Kettering, Thrapston and Huntingdon Railway

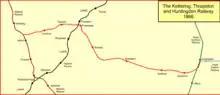
The Kettering, Thrapston and Huntingdon Railway

The route of the Great Northern Railway (GNR) between London and Peterborough via Huntingdon was completed in 1850. Later part of the Midland Railway main line came into use in 1857, between Hitchin and Leicester. For the time being the Midland Railway trains used the GNR's King's Cross station in London. Huntingdon had been approached from the east by the Lynn and Ely Railway, which projected an extension of its line from Ely to St Ives, and this was opened on 17 August 1847. It was worked at first by the Eastern Counties Railway; in 1862, the Great Eastern Railway took over.